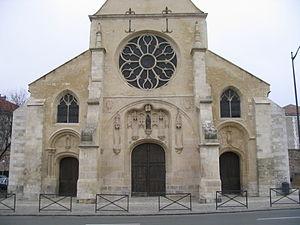
La collégiale Notre-Dame est une église située rue de la Courtille à Melun sur l'île Saint-Étienne. Elle fait l’objet d’un classement au titre des monuments historiques par la liste de 1840.